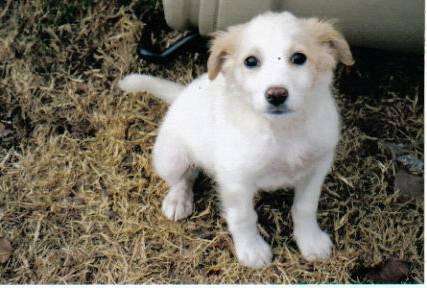
dog